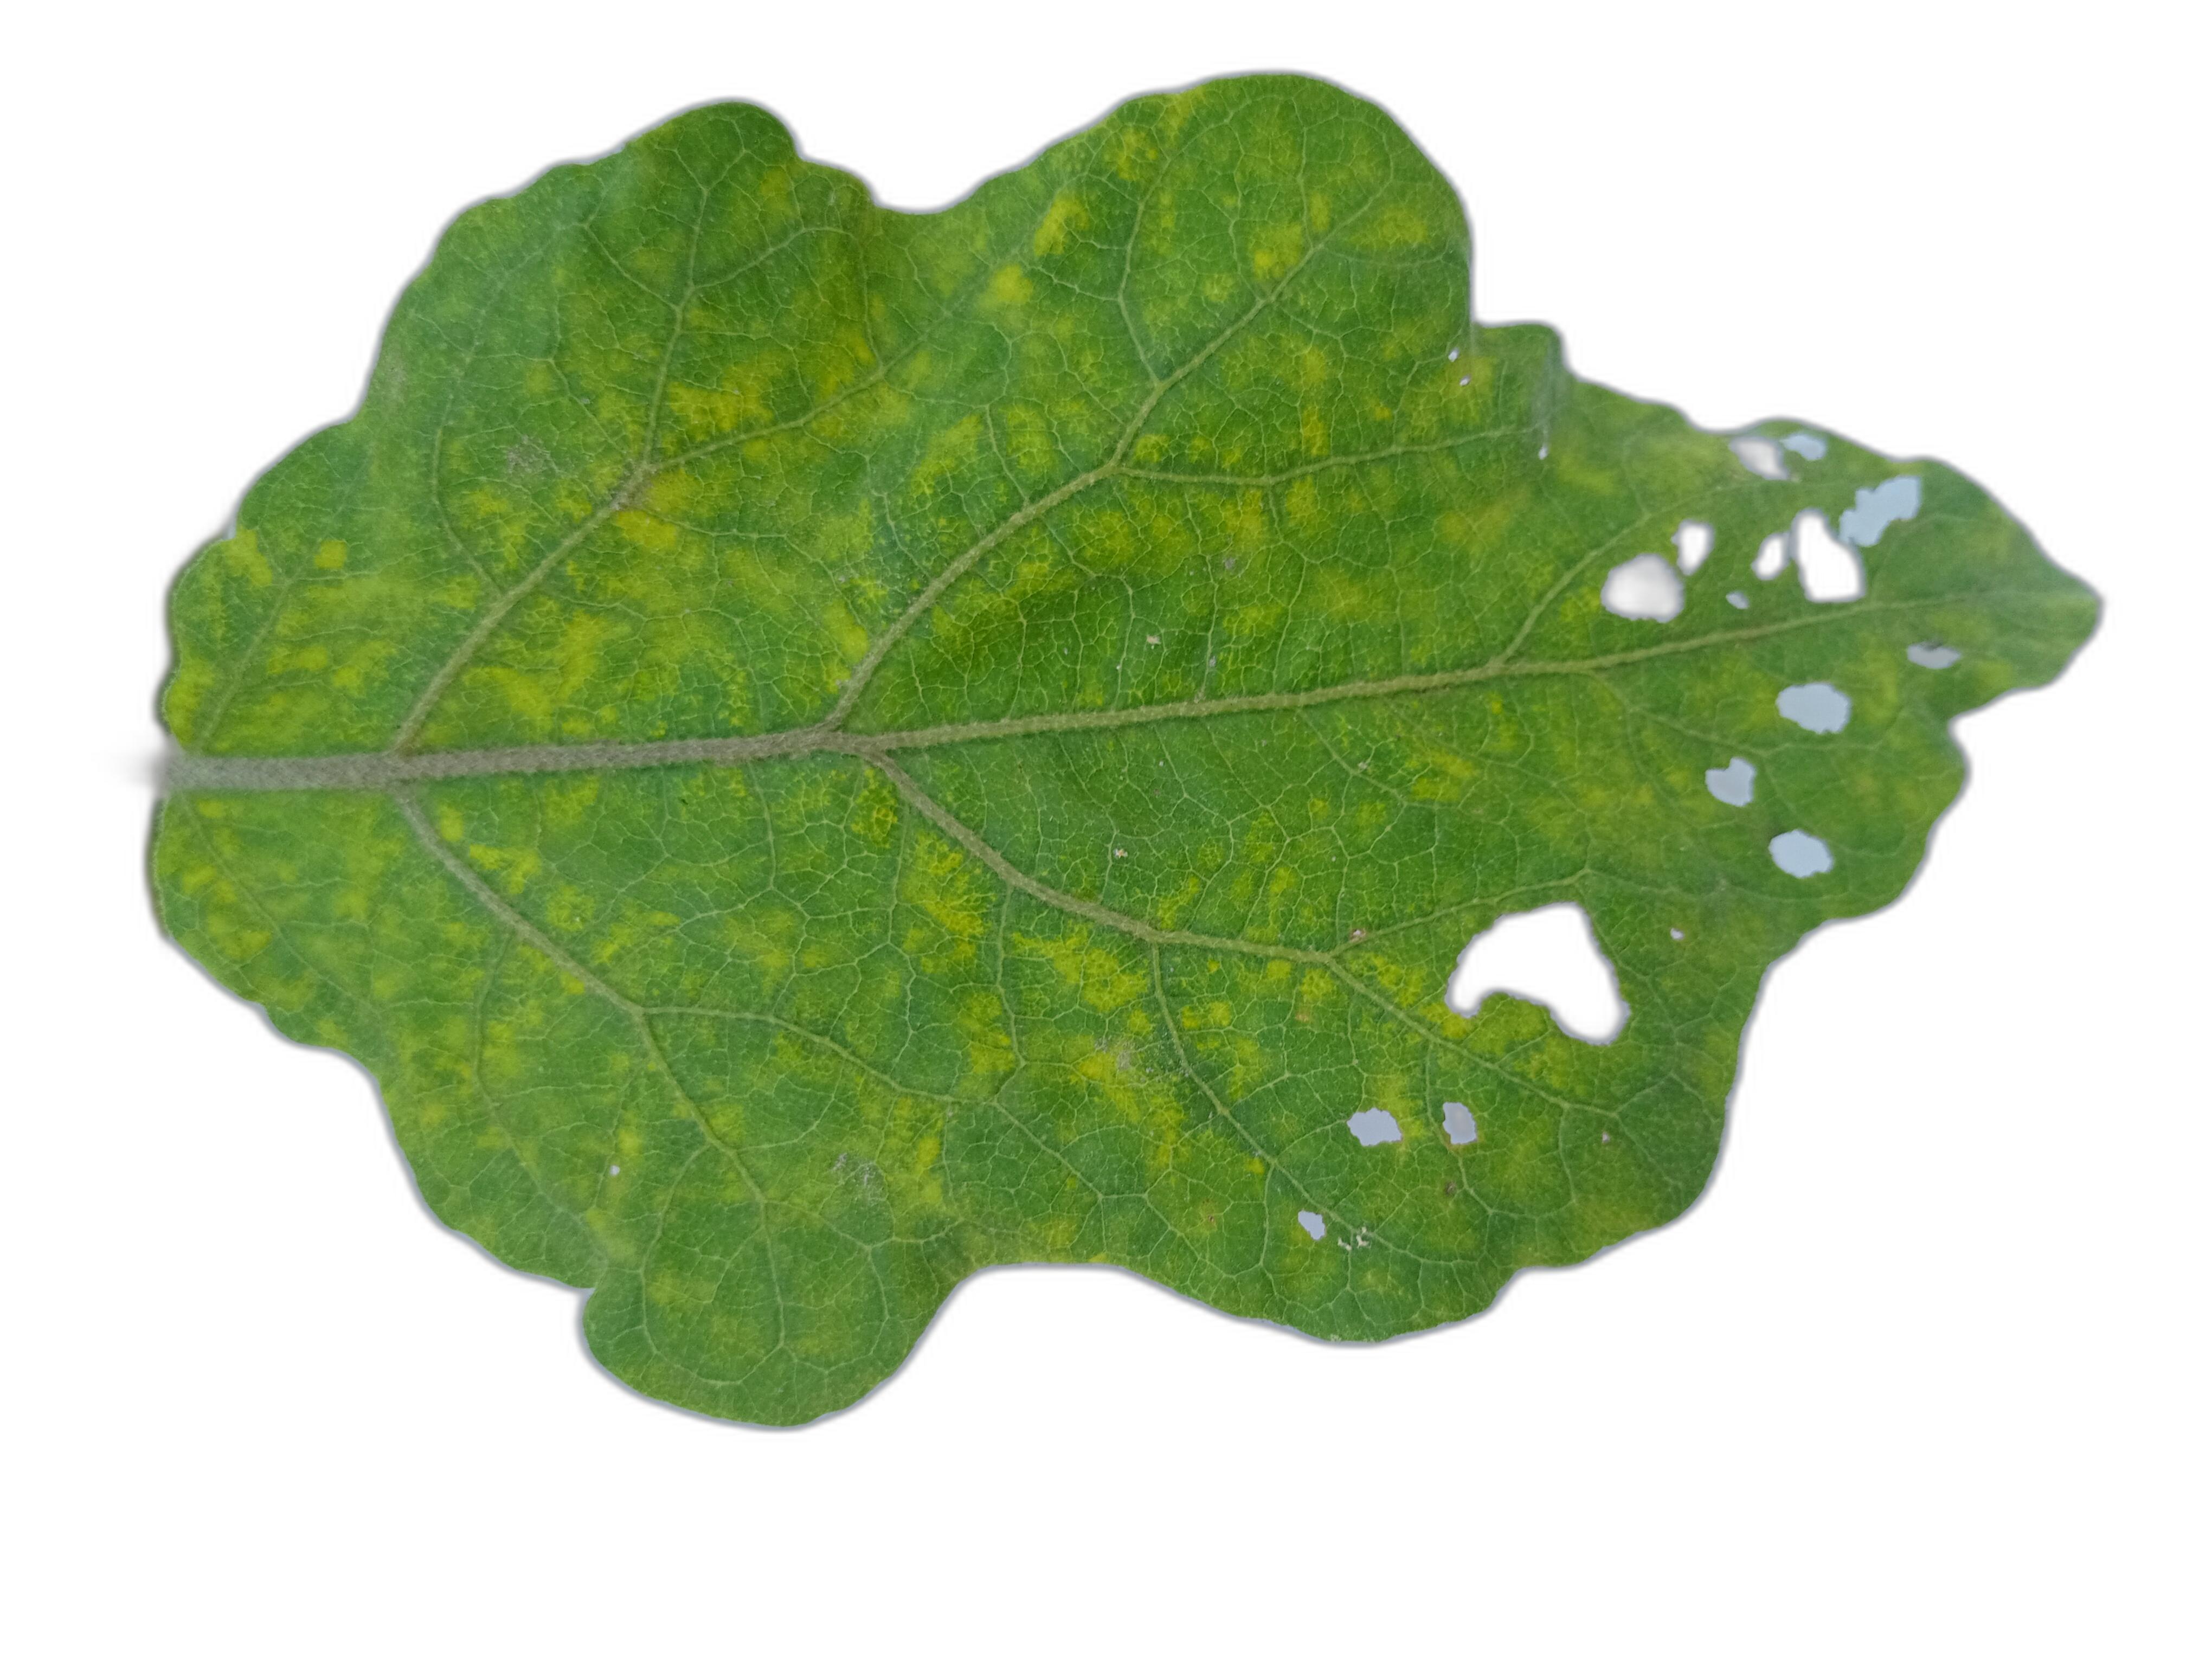
Label: Insect Pest Disease